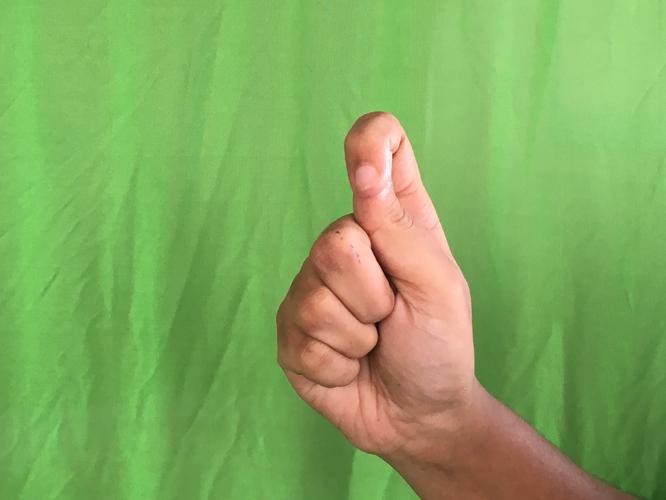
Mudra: Kapith
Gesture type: single_hand